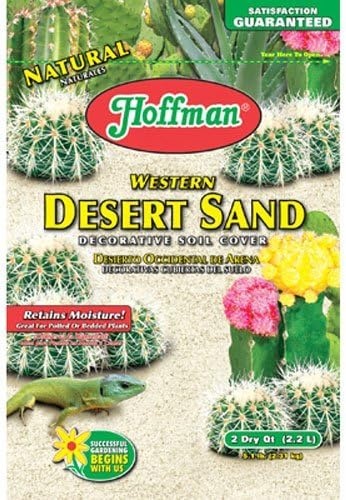
Hoffman Western Desert Sand Decorative Soil Cover for Potted or Bedded Plants, 2 Dry Quarts, 2 Pack
About This You will receive 2 bags of sand per order Made up of clean, washed silica quartz sand Provides proper aeration and drainage to help maintain an ideal moisture level for your plants Useful for customizing soils to enhance pot drainage while providing a decorative look Helps to reduce soil compaction resulting from frequent watering Can be placed on top of or mixed into soil indoors in potted plants as well as outdoors in your garden Overview Brand : Hoffman Style : Modern Item Volume : 2 Quarts UPC : 817930022015
Brand: Hoffman
Category: Home & Garden > Lawn & Garden > Gardening > Sands & Soils > Sand